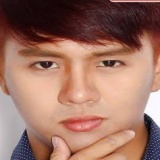
diễn viên Duy Khánh Zhou Zhou